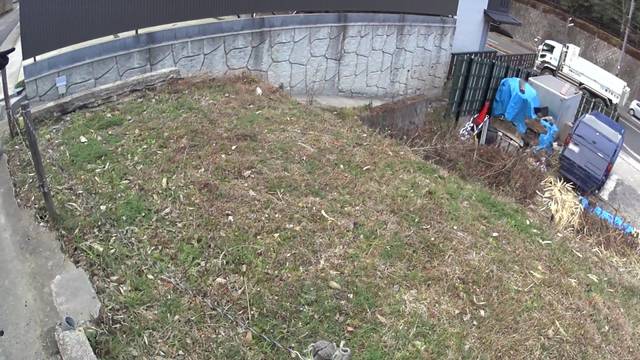
Region: Japan
Coordinates: 35.0, 135.793